Griffin

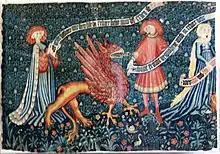
Medieval tapestry, Basel,  CE

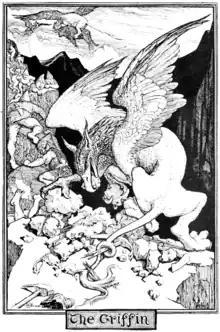
Illustration for Mandeville's legend by H. J. Ford, 1899

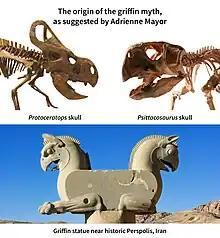
Early historic references to the gryphon describe the area of the Dzungarian Gate, a region where "Protoceratops" and "Psittacosaurus" skeletons are very common.

The notion that griffins lay stones or agate instead of eggs was introduced "at some in the evolution of griffin lore". Albertus Magnus (d. 1280) attributes to other writers the claim that "this bird places an 'eagle-stone' or agate among its eggs" to change the ambient temperature and enhance reproduction.